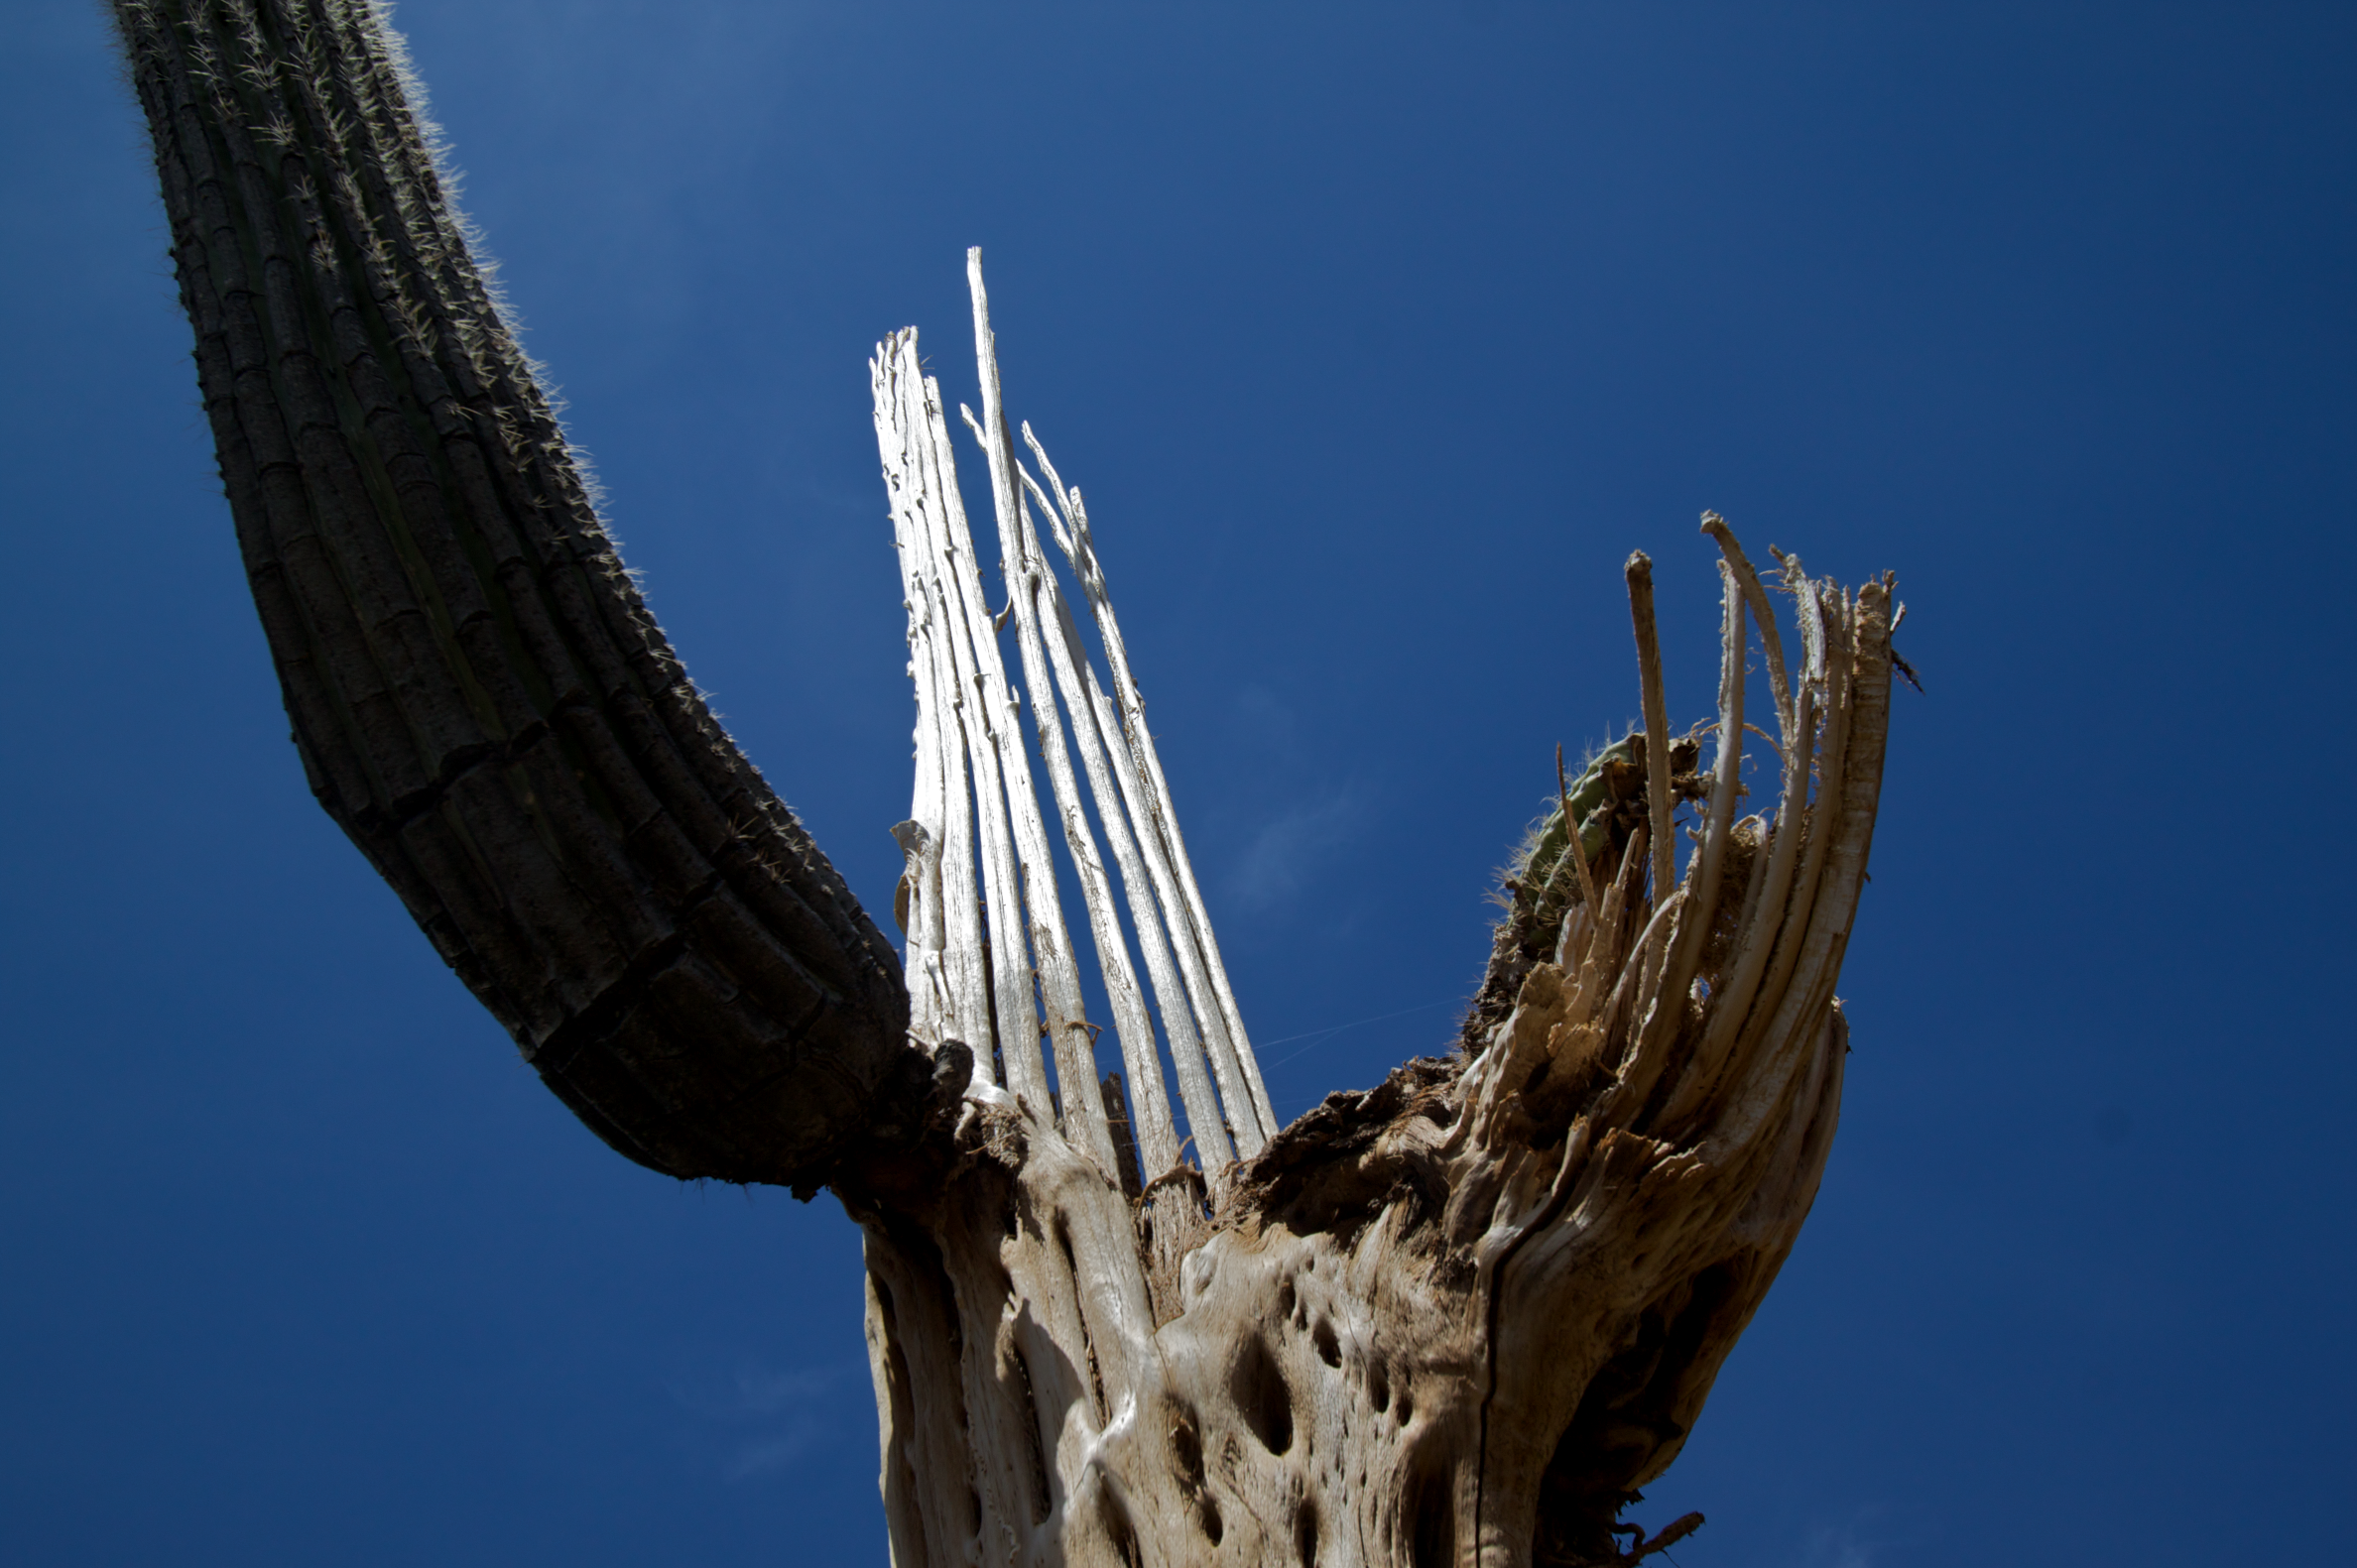
tree, wing, cloud, sky, sunlight, monument, statue, reflection, blue, sculpture, art, spire, atmosphere of earth